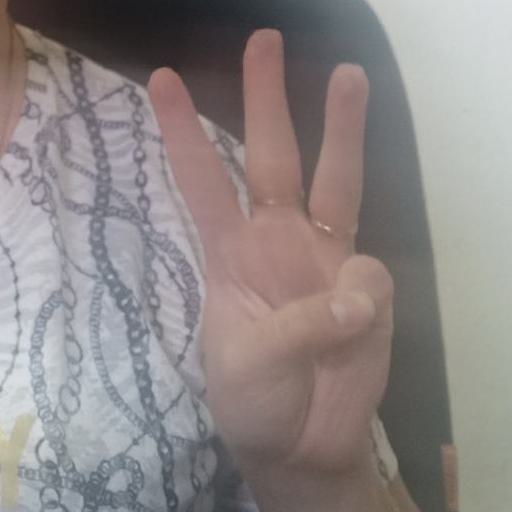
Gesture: three